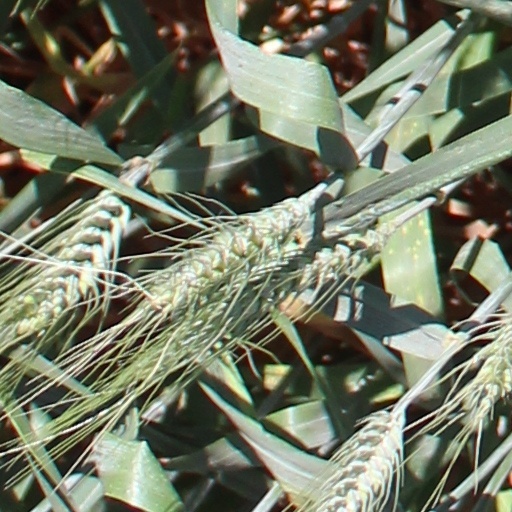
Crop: wheat